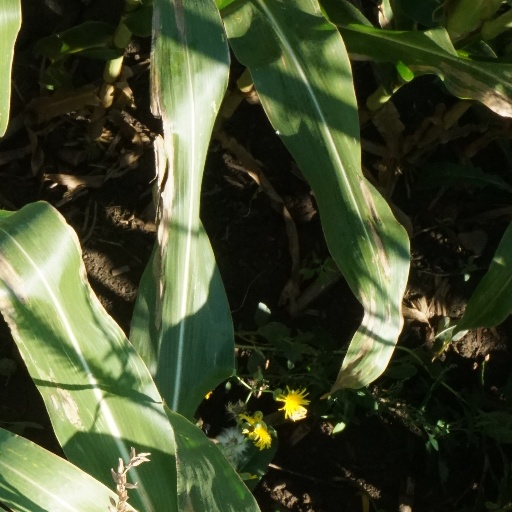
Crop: maize; corn